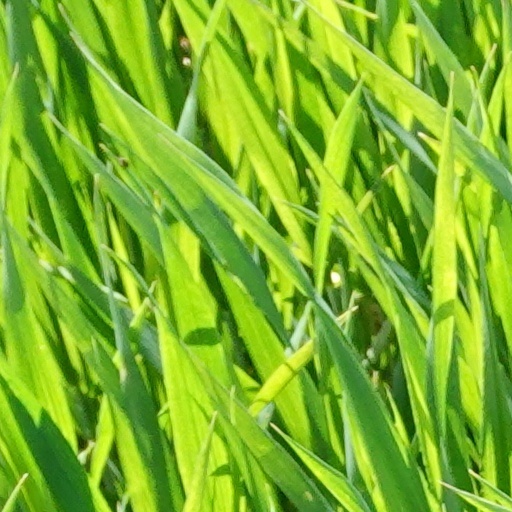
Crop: wheat